Dinky Toys

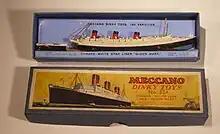
Dinky 52a Cunard White Star Line "Queen Mary". The model has significant zinc pest decay.

No Dinky Toys models were made between 1941 and 1945. The French Meccano factory was occupied by the Germans, some of whom worked for Märklin, and the British factory was on war work but every Christmas a few models would be sold from pre-war stocks. Thus during and after the war a few 'pre-war' models survived and were sold in 1945. The first new models released after the war were U.S. military jeeps ref.153a in April 1946 in England and ref. 24M in France, it was the first Dinky Toy made at the scale of 1/43.